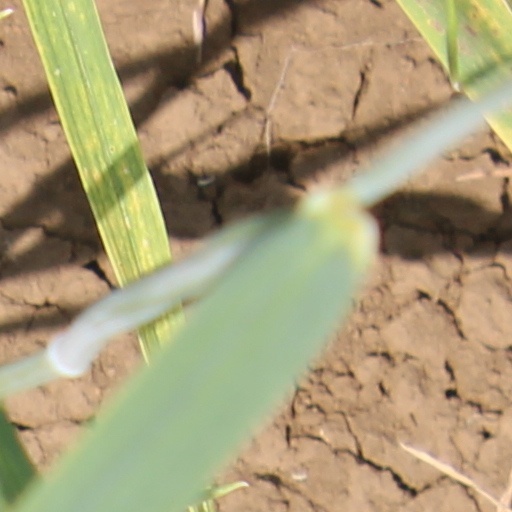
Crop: wheat